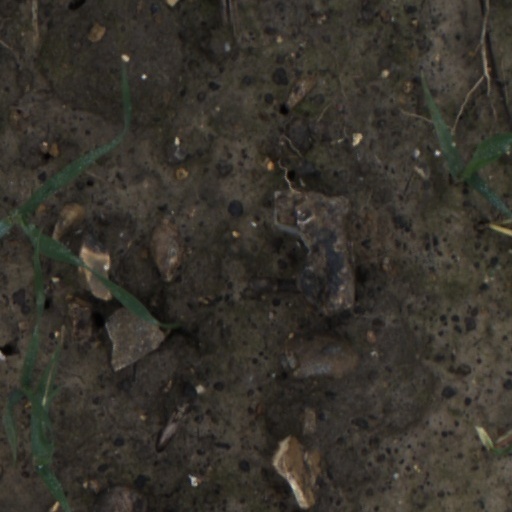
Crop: wheat